Nora Unitarian Universalist Church

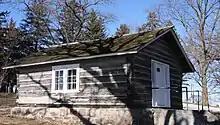
Nora church museum

The church was rebuilt later in 1883, and it was dedicated on July 13, 1884. Janson spent his summers at the church in Hanska and spent his winters in Minneapolis, and he called the Nora church a refuge from city life and a "paradise".